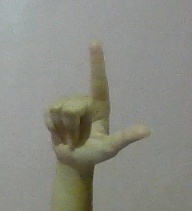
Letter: laam